Jean-Paul Sartre

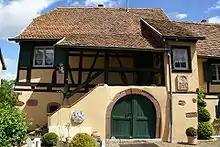
Hélène de Beauvoir's house in Goxwiller, where Sartre tried to hide from the media after being awarded the Nobel Prize

His work after Stalin's death, the "Critique de la raison dialectique" ("Critique of Dialectical Reason"), appeared in 1960 (a second volume appearing posthumously). In the "Critique" Sartre set out to give Marxism a more vigorous intellectual defense than it had received until then; he ended by concluding that Marx's notion of "class" as an objective entity was fallacious. Sartre's emphasis on the humanist values in the early works of Marx led to a dispute with a leading leftist intellectual in France in the 1960s, Louis Althusser, who claimed that the ideas of the young Marx were decisively superseded by the "scientific" system of the later Marx. In the late 1950s, Sartre began to argue that the European working classes were too apolitical to carry out the revolution predicated by Marx, and influenced by Frantz Fanon started to argue it was the impoverished masses of the Third World, the "real damned of the earth", who would carry out the revolution. A major theme of Sartre's political essays in the 1960s was of his disgust with the "Americanization" of the French working class who would much rather watch American TV shows dubbed into French than agitate for a revolution.